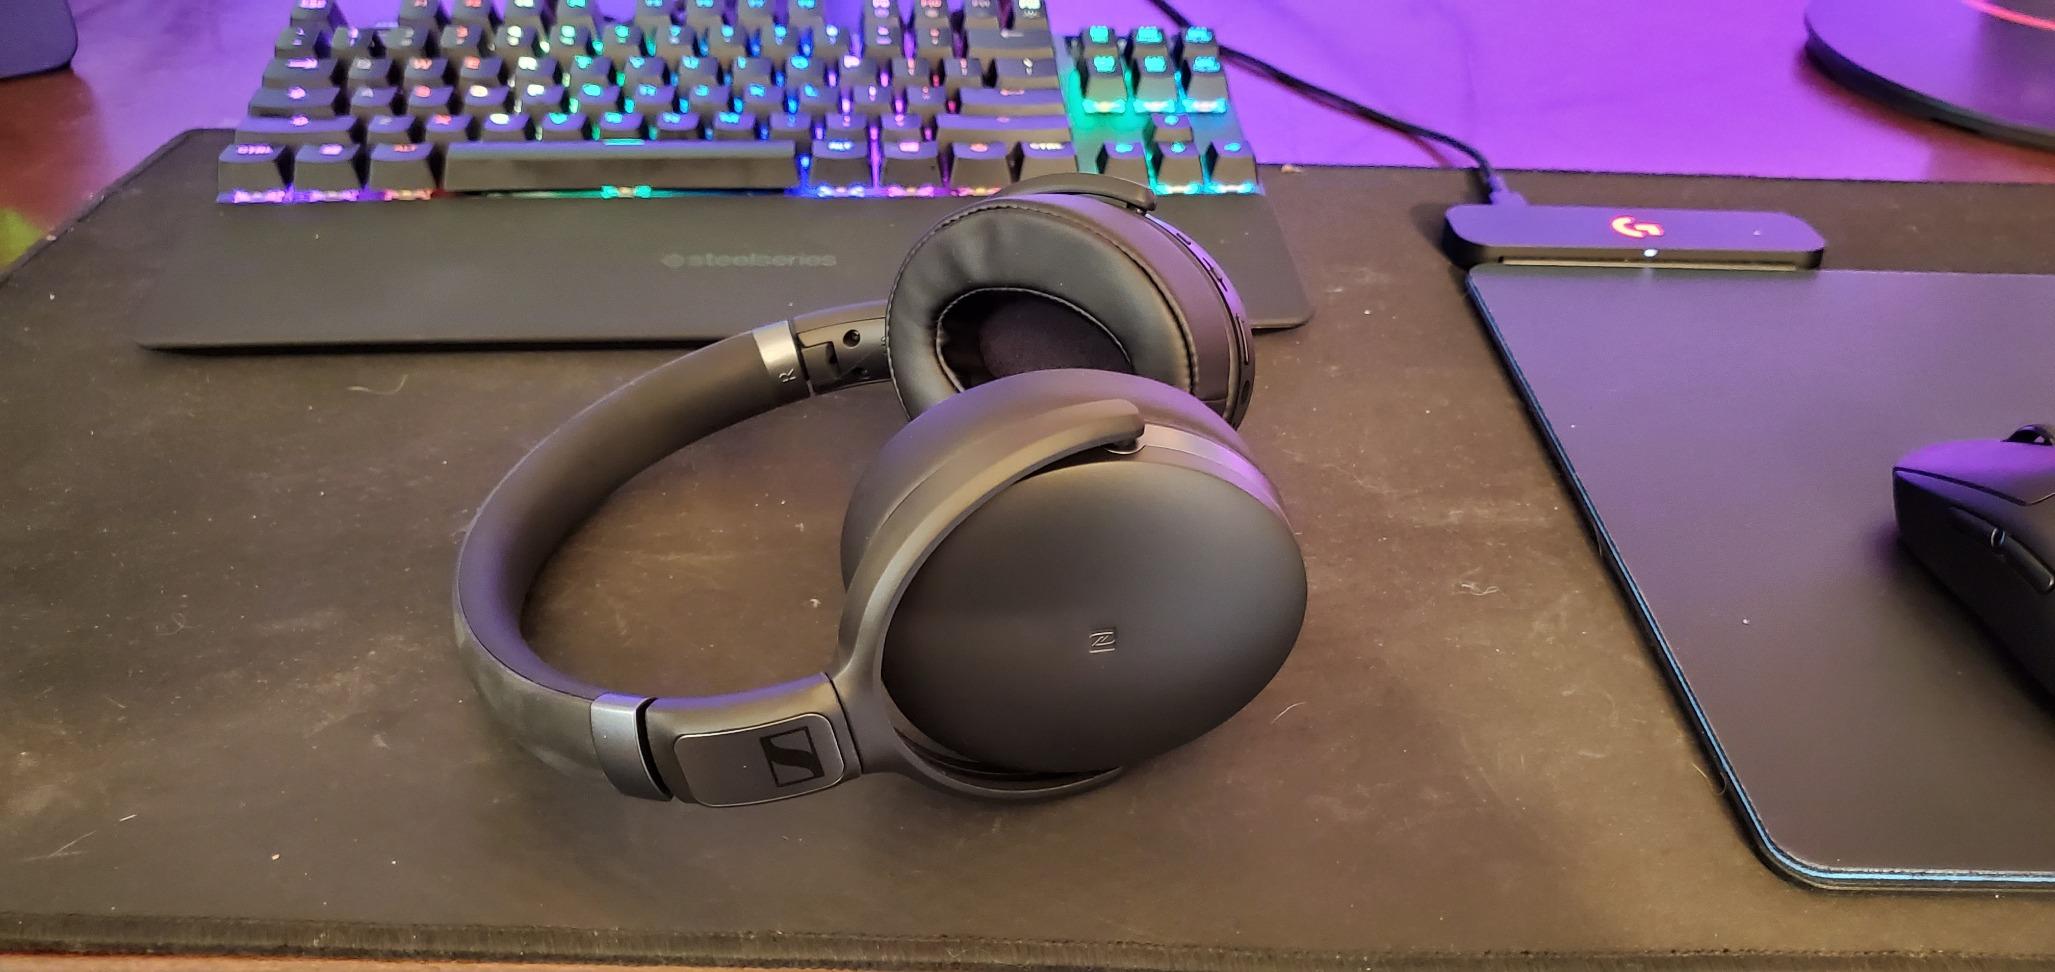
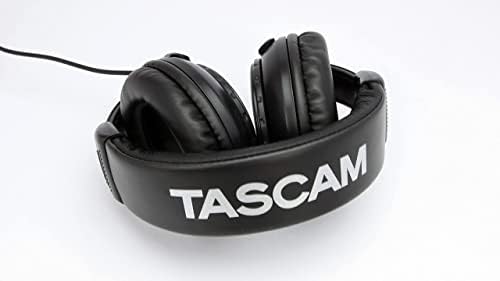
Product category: headphones
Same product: no